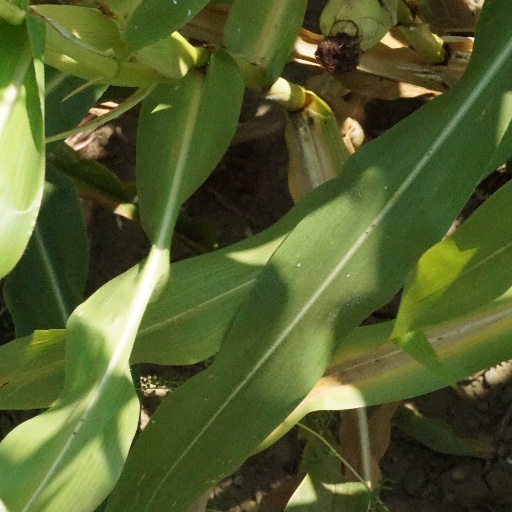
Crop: maize; corn